Michael Samson-Oje

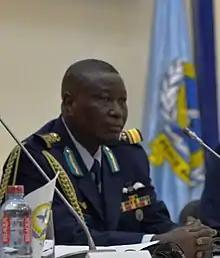
Samson-Oje at the USAF Regional African Air Chiefs Symposium in Accra.

Air Marshal Michael Samson-Oje (born 5 January 1954) was a senior commander in the Ghana Air Force and the Ghanaian Chief of Defence Staff between 2016 and 2017. Prior to that he was Chief of Air Staff. Before his appointment as Air Force chief, Samson-Oje was Station Commander of Takoradi Air Base.